Houtong railway station

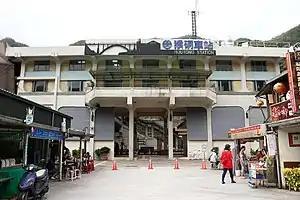

Houtong is a railway station on the Taiwan Railways Administration Yilan line located in Ruifang District, New Taipei, Taiwan. Houtong once sat on top of Taiwan's largest coal mine, but now visitors come to see the numerous cats living in the town.